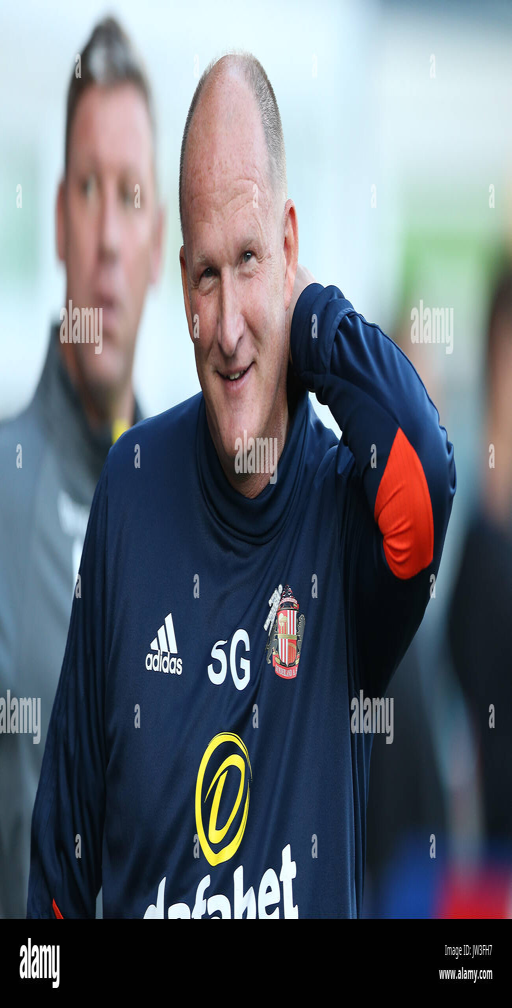
football player during football league , first round match